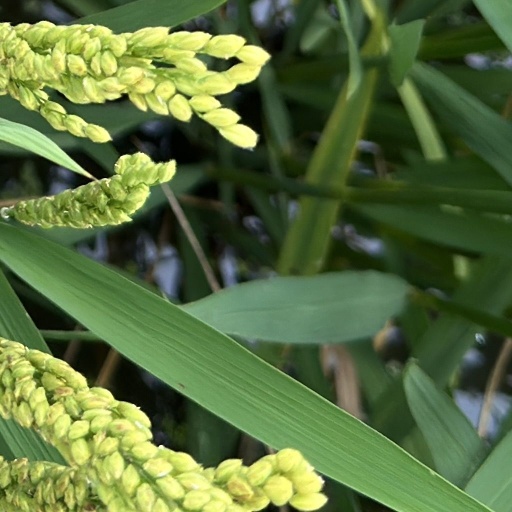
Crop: rice